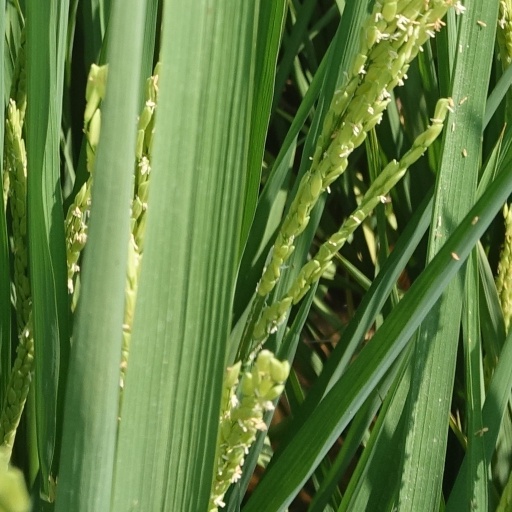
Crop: rice